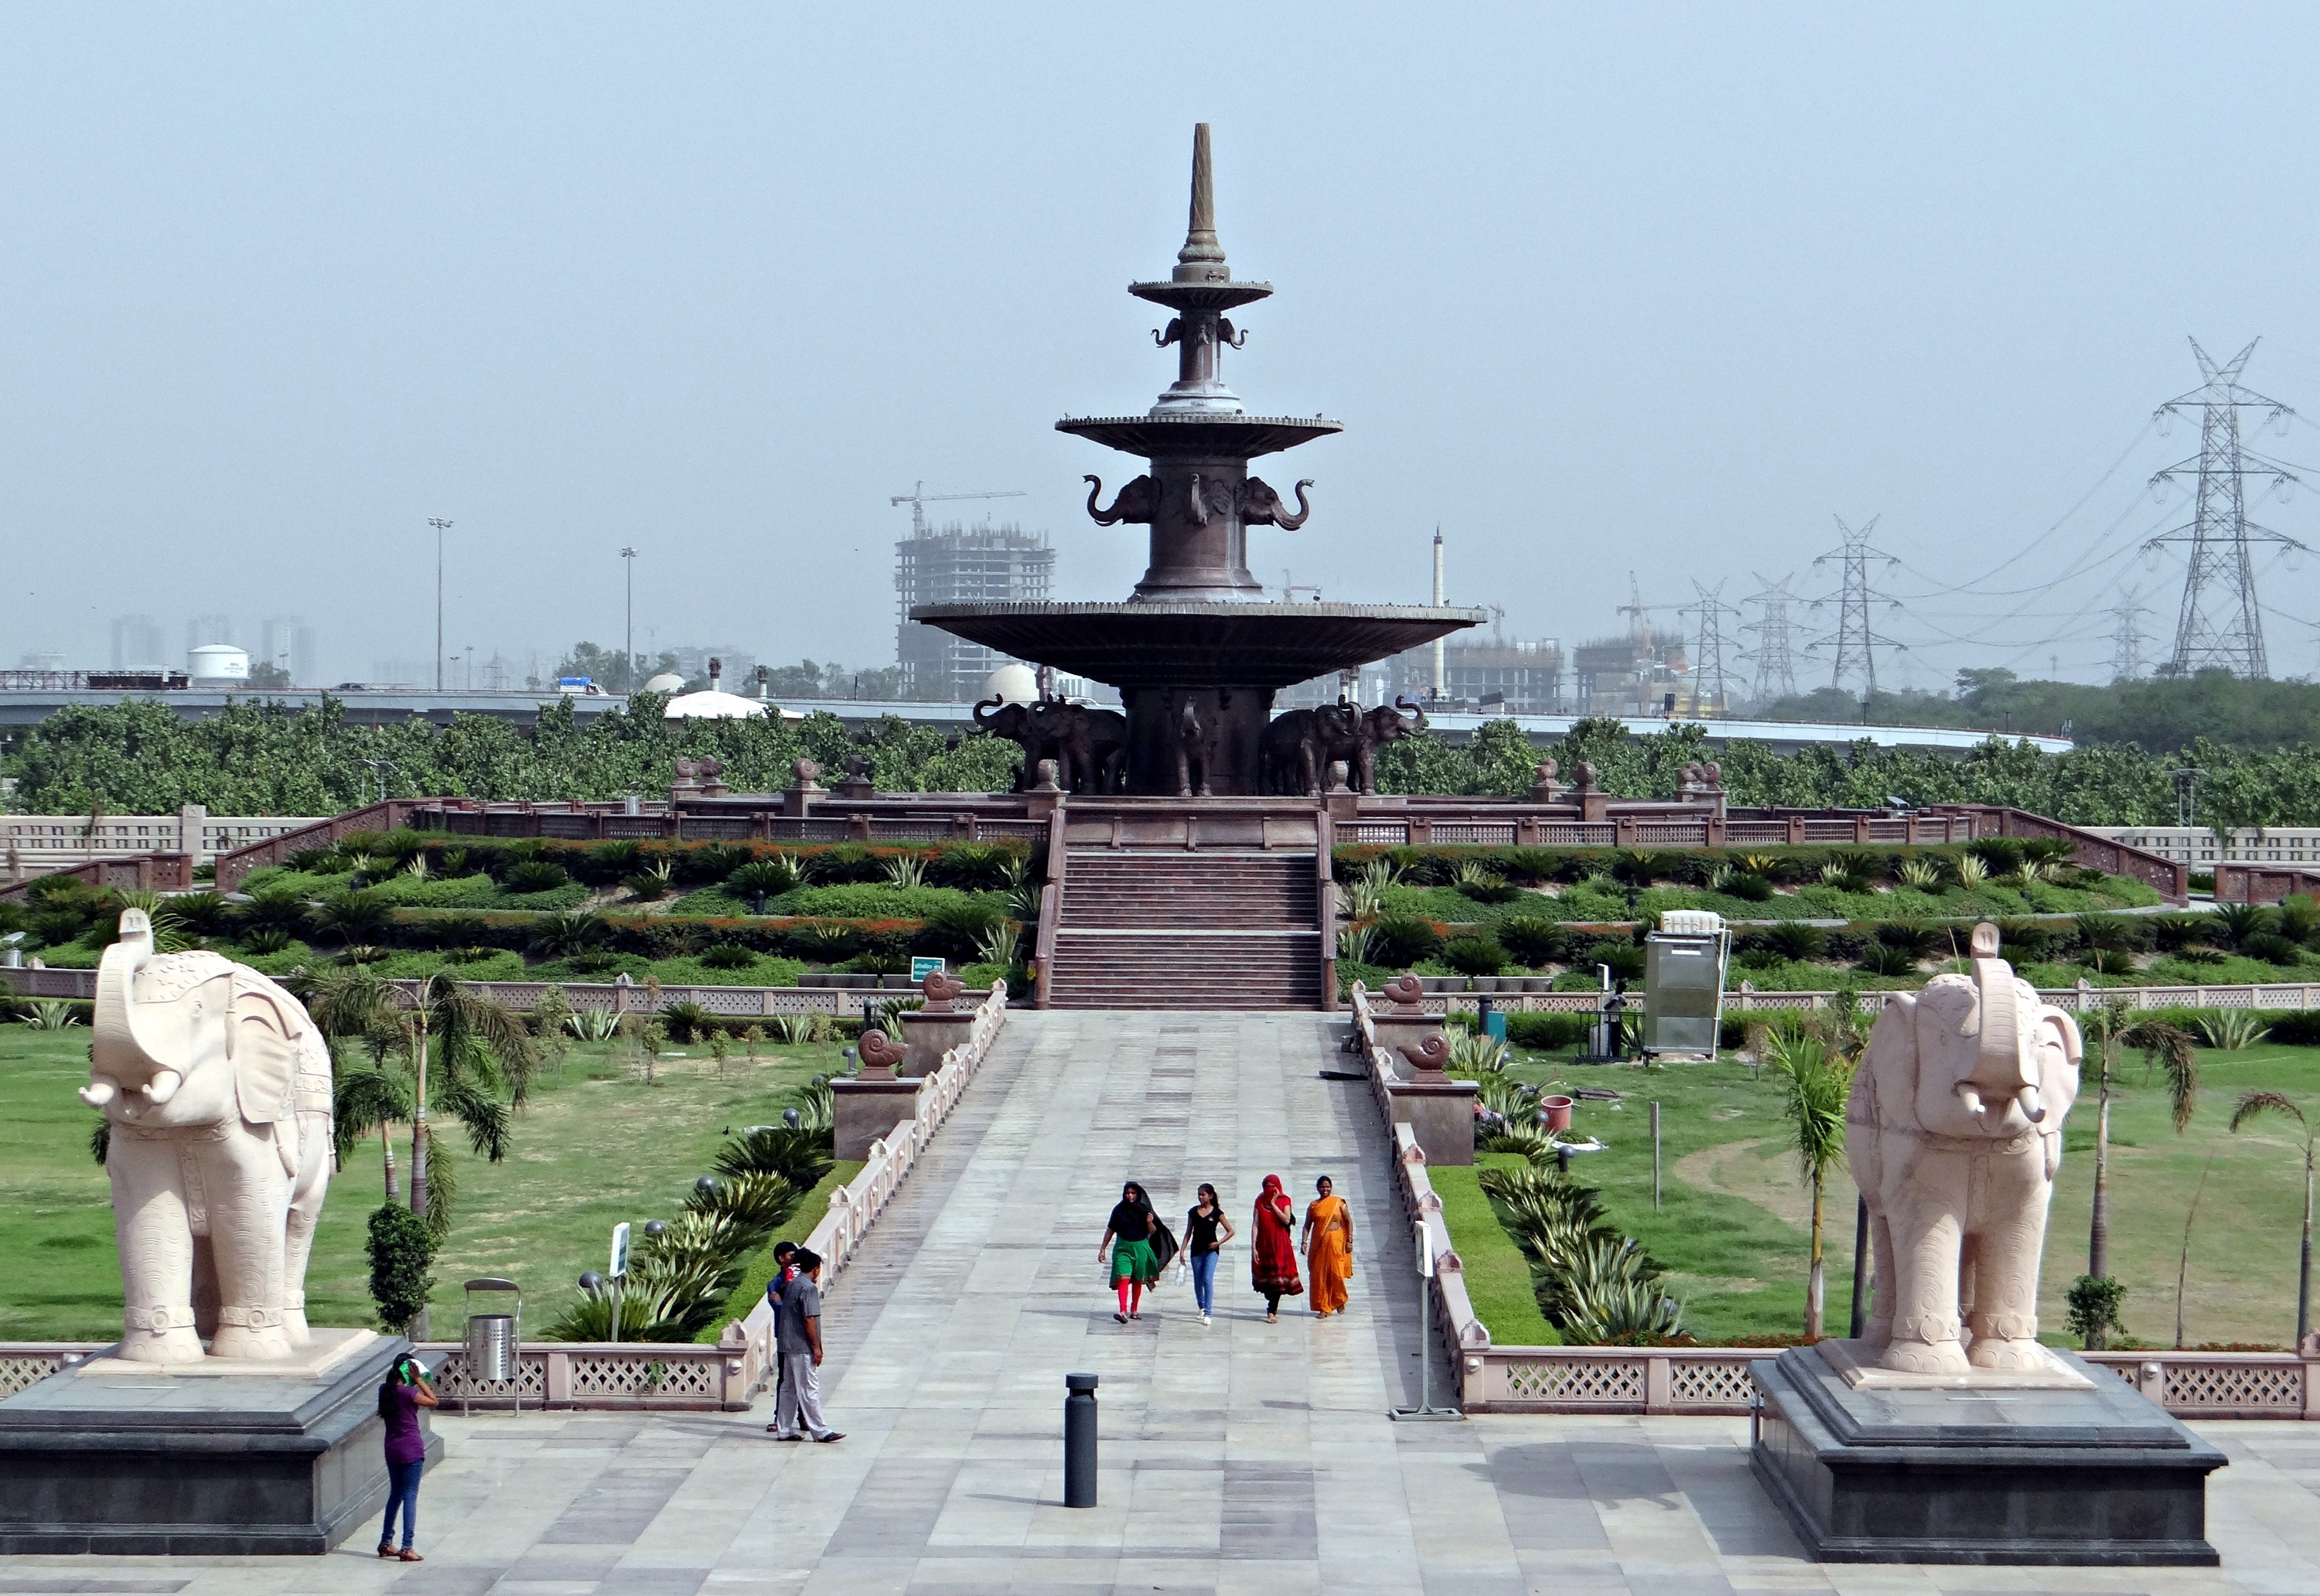
sandstone, monument, statue, tower, plaza, landmark, garden, memorial, fountain, town square, india, water feature, noida, dalit prerna sthal